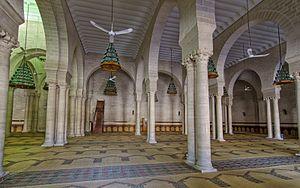
Grande mosquée et son ancien minaret, Mahdia This is a photo of the protected monument identified by the ID 53-11 in Tunisia.